South African Class MB 2-6-6-0

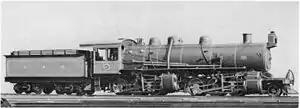
NGR Mallet no. 337, SAR Class MB no. 1602, c. 1910

The South African Railways Class MB 2-6-6-0 of 1910 was a articulated steam locomotive from the pre-Union era in the Colony of Natal.